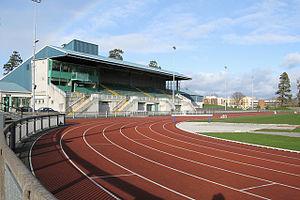
La Coupe d'Europe des nations de rugby à XIII 2018 est la trente-quatrième édition de la Coupe d'Europe des nations de rugby à XIII, elle se déroule entre octobre et novembre 2018, et oppose la France, le Pays de Galles, l'Écosse et l'Irlande. Ces quatre nations constituent le premier niveau européen et la première étape pour les qualifications à la Coupe du monde 2021. Le champion ainsi que le second sont qualifiés pour la Coupe du monde 2021, le troisième et le quatrième disputent les matchs de barrages.